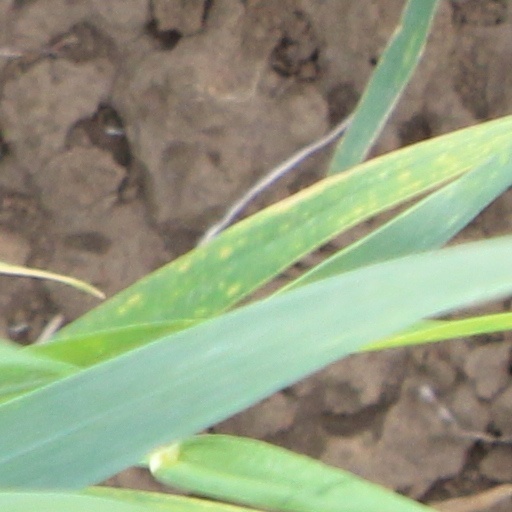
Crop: wheat